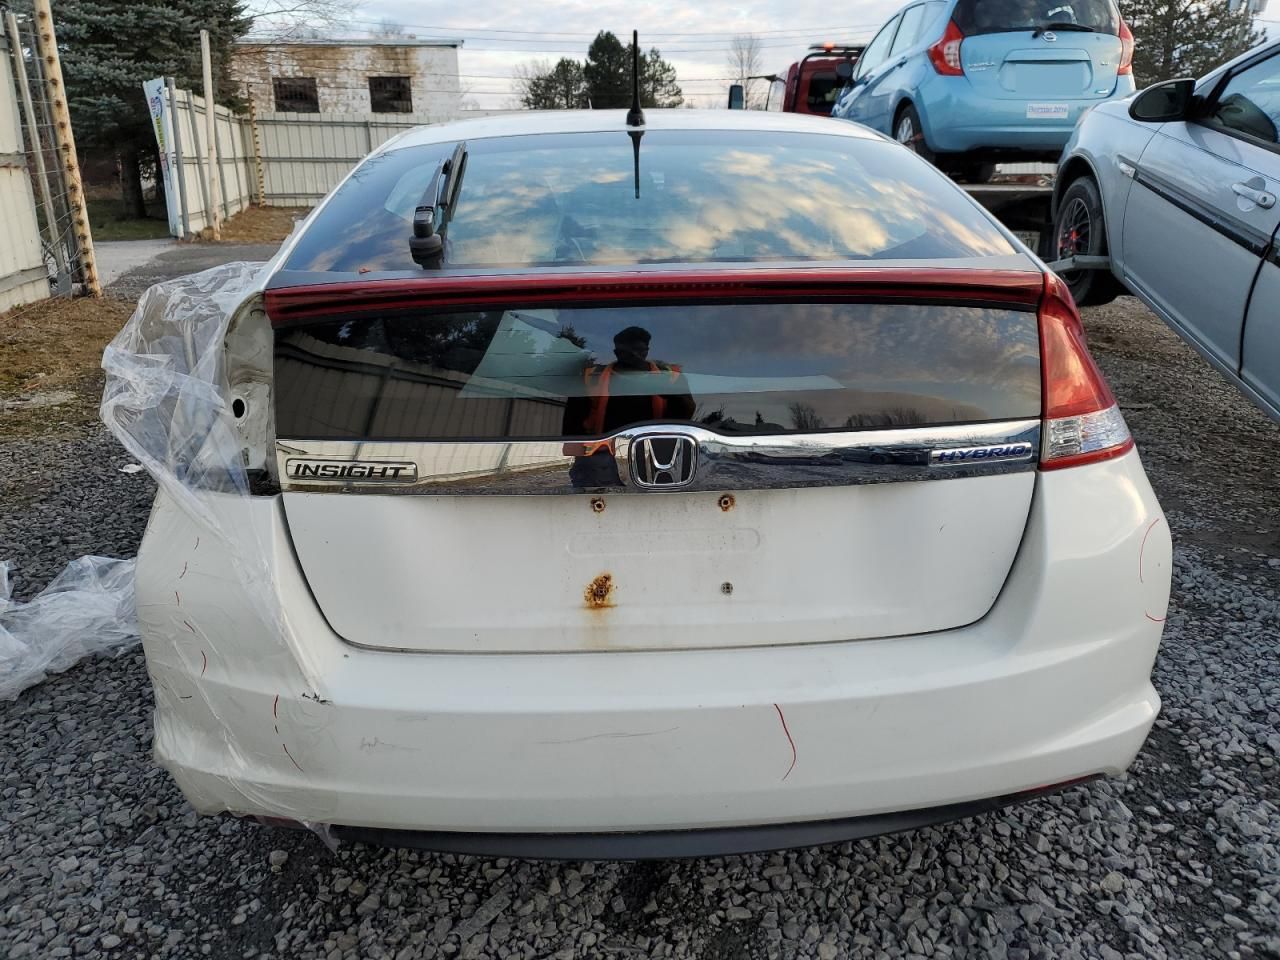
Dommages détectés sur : aile arrière droite, pare-choc arrière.
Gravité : mineur